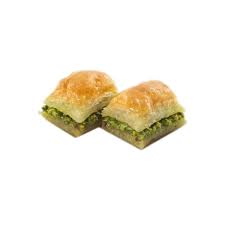
Yemek: baklava